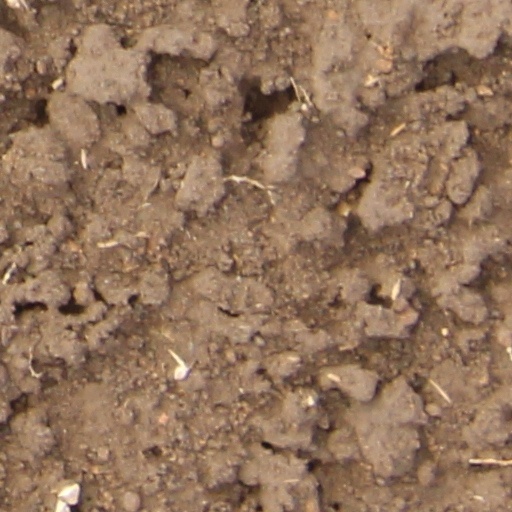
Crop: wheat